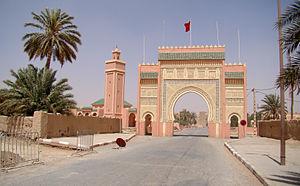
Moulay Ali Chérif, plus connue sous son nouveau nom Rissani, et autrefois de Sijilmassa, est une ville de la province d'Errachidia, dans la région Drâa-Tafilalet, au Maroc.